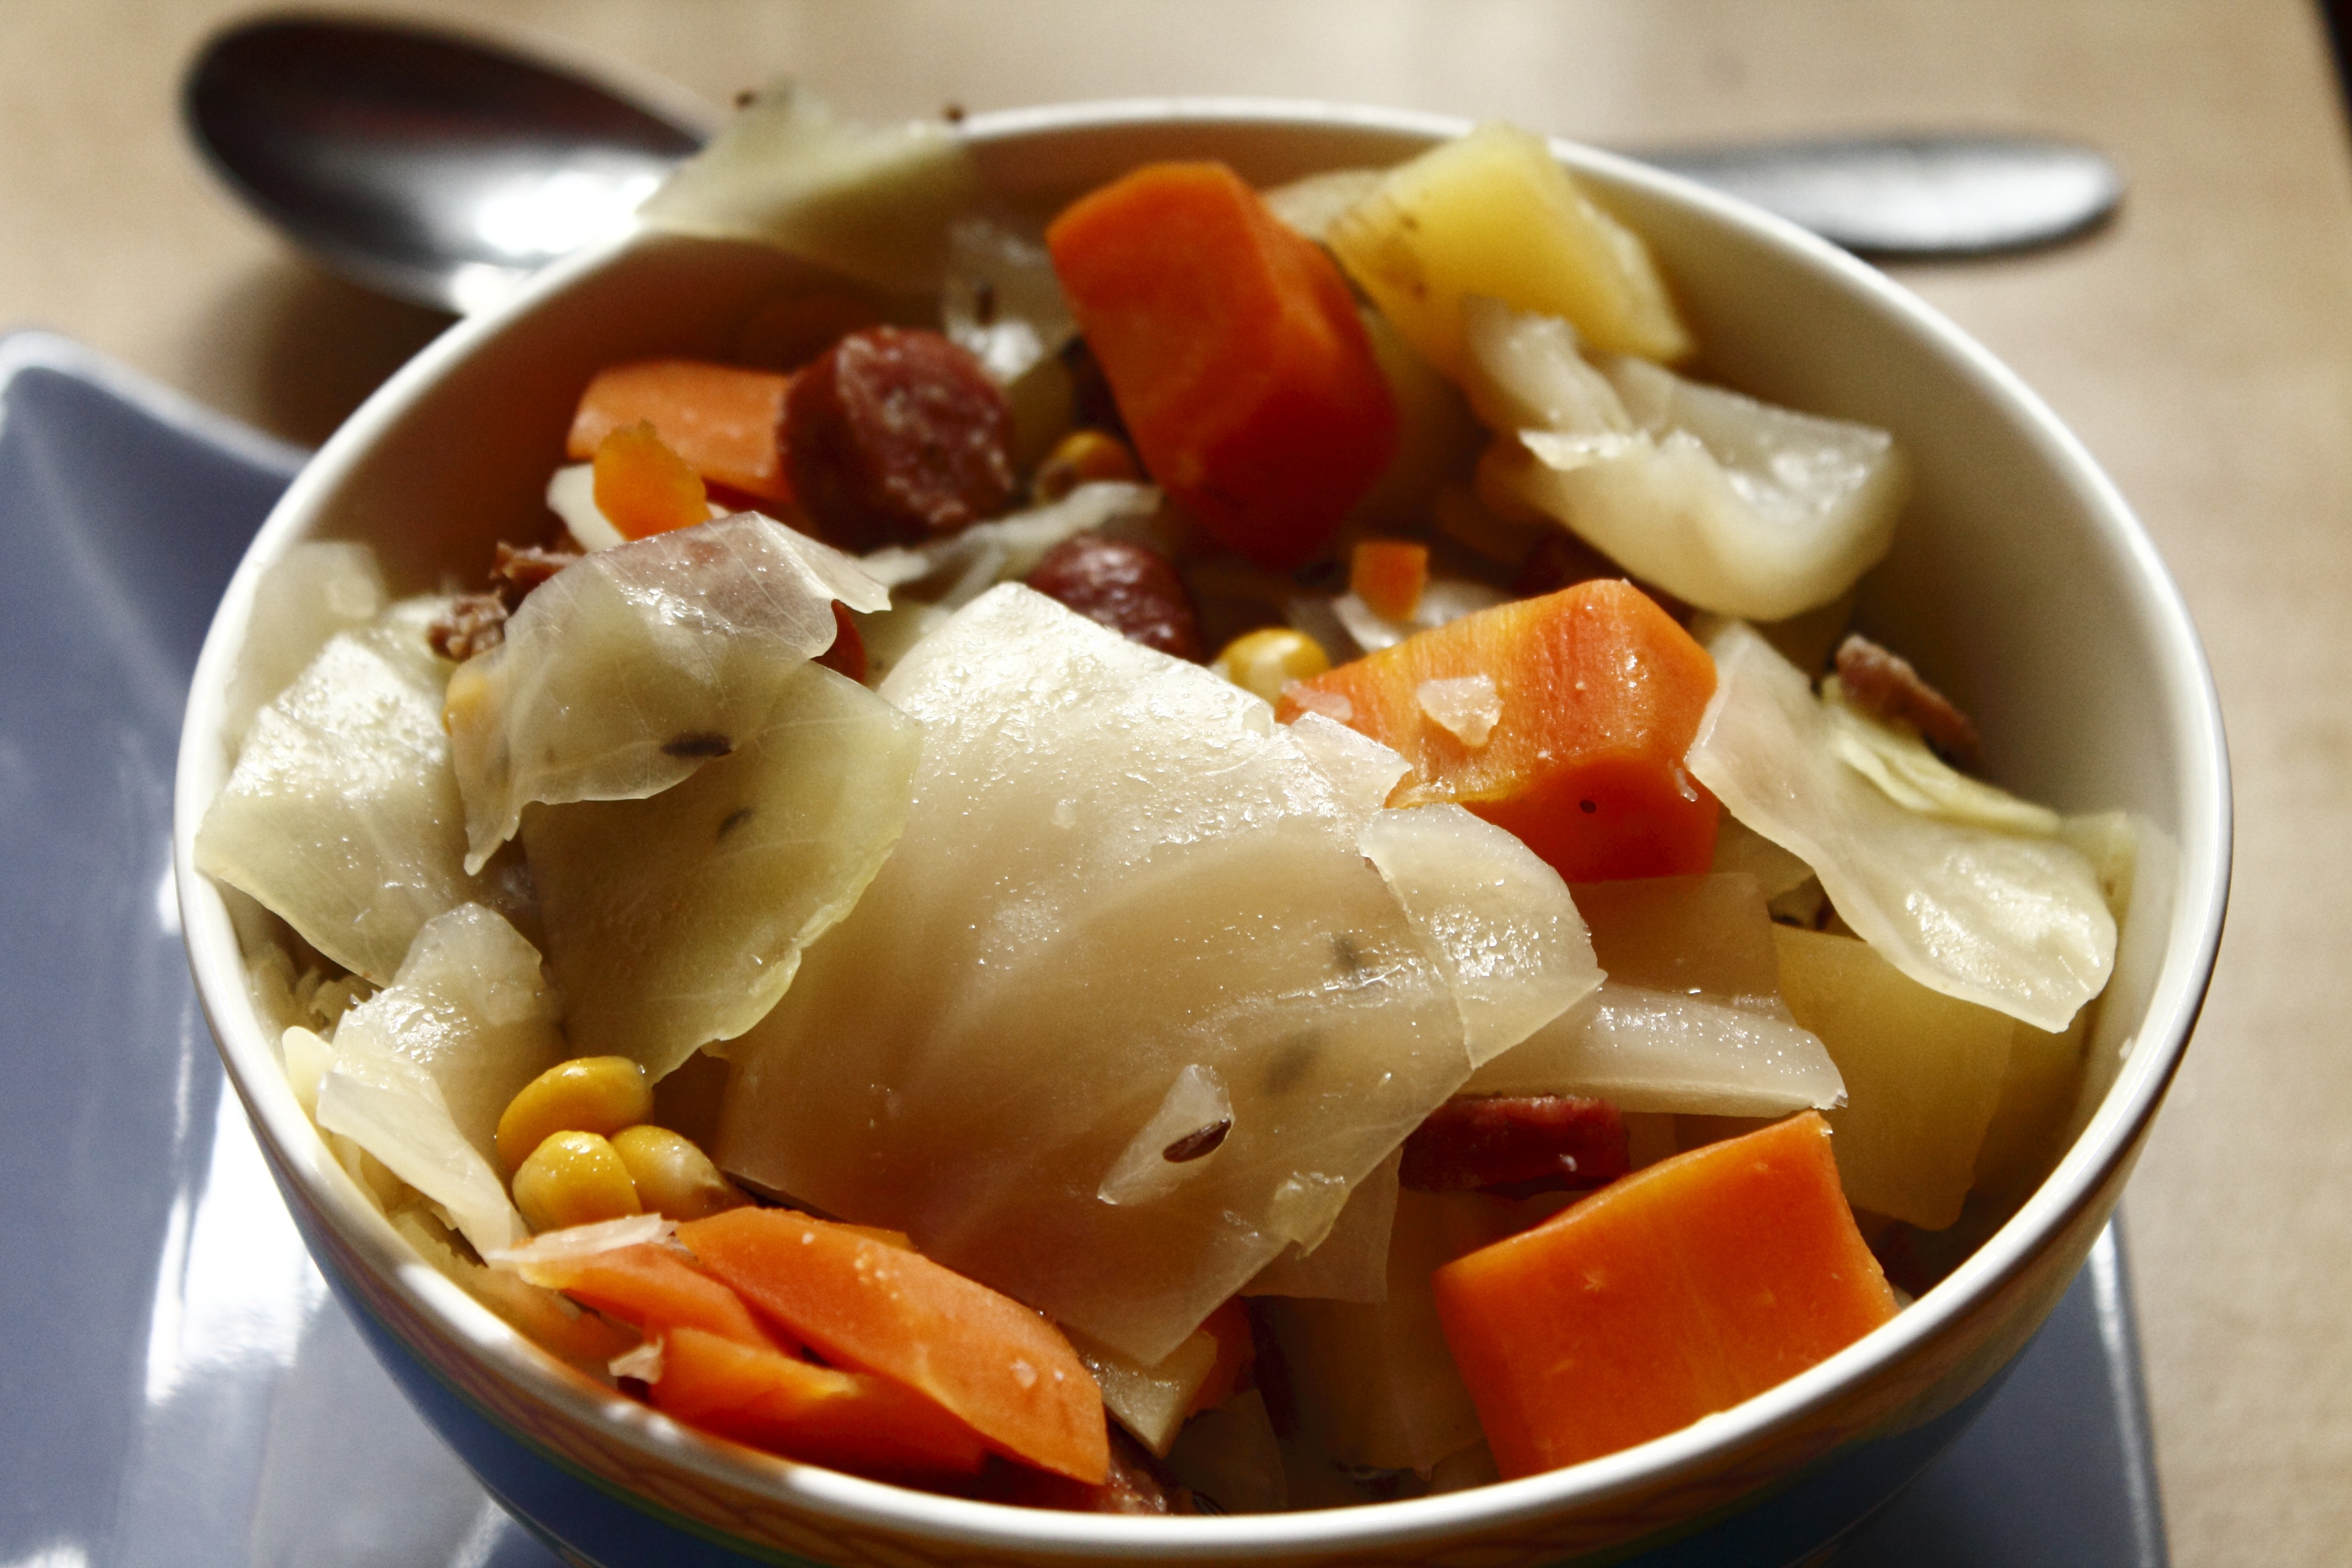
dish, meal, food, produce, vegetable, eat, lunch, cuisine, delicious, cook, root, stew, asian food, main course, hearty, cooked, spicy, court, vegetarian food, enjoy, substantial, simply, italian food, chinese food, pappardelle, cabbage pot